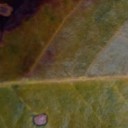
Label: Cerscospora